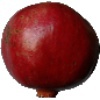
Label: Pomegranate 1